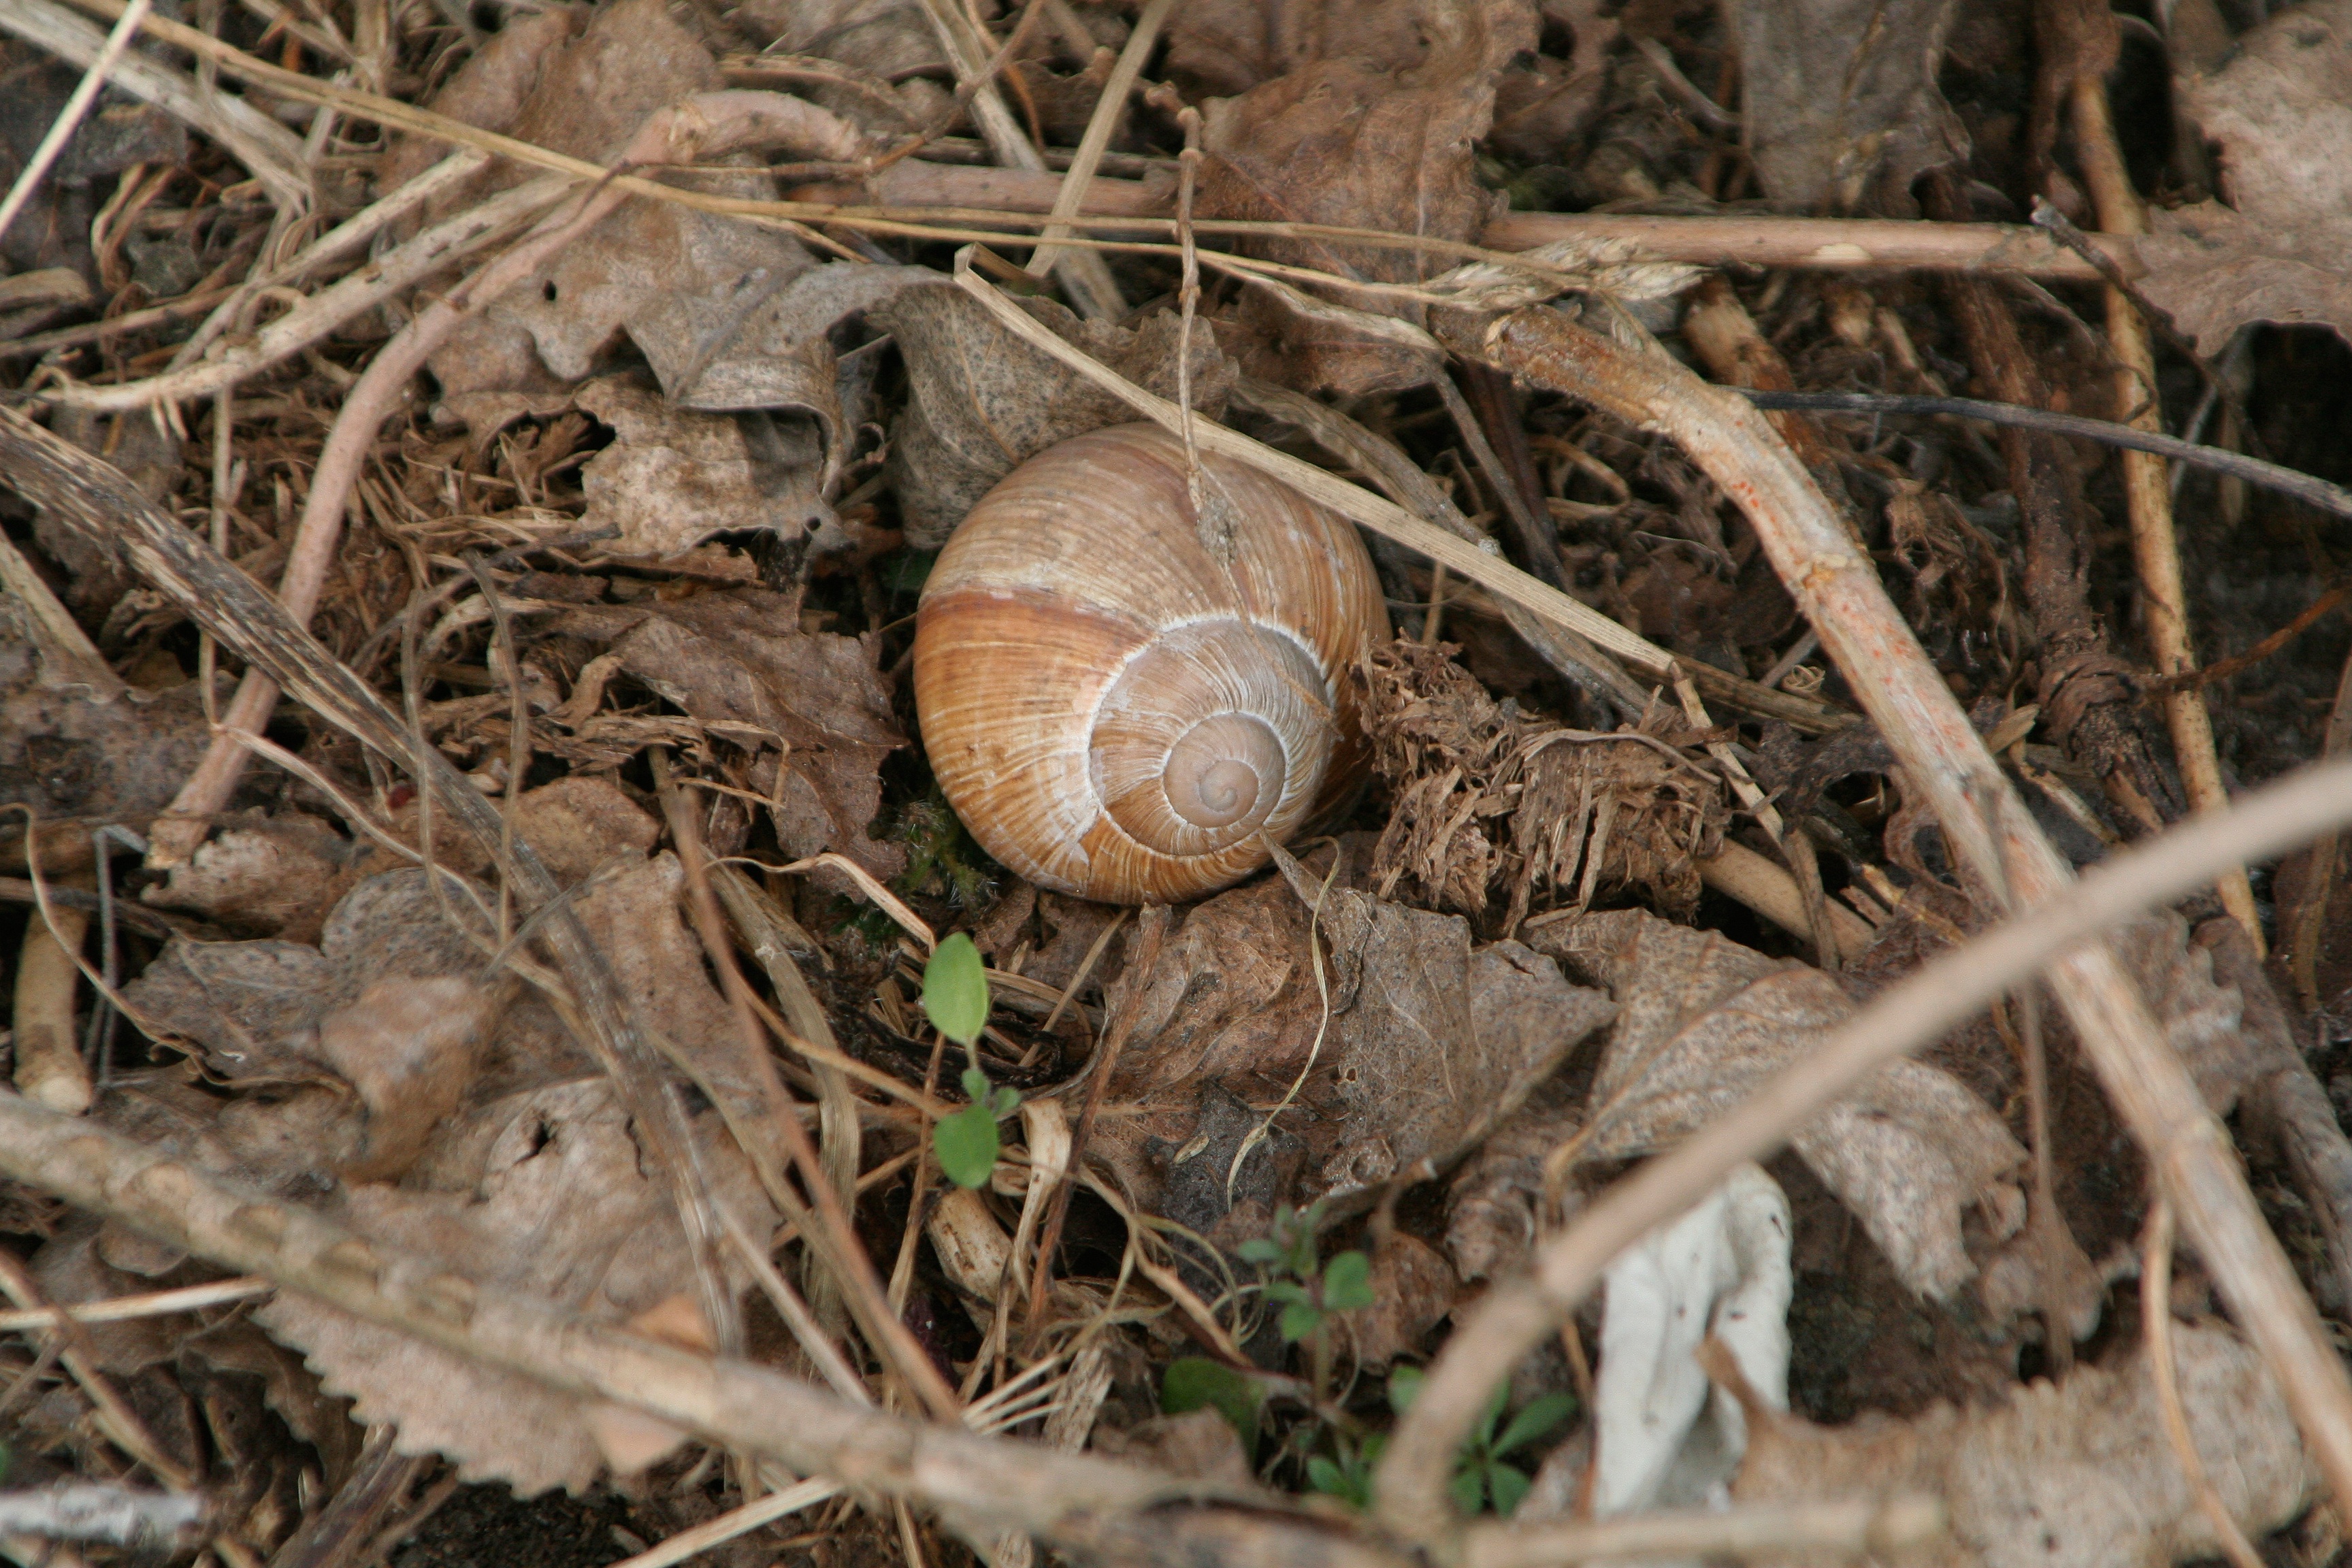
nature, wood, animal, wildlife, mushroom, reptile, fauna, invertebrate, leaves, fungus, snail, woodland, slowly, edible mushroom, agaricomycetes, penny bun